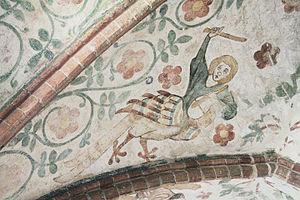
Lothar Malskat, né le 3 mai 1913 à Königsberg et mort le 10 février 1988 à Lübeck, est un peintre et faussaire allemand.